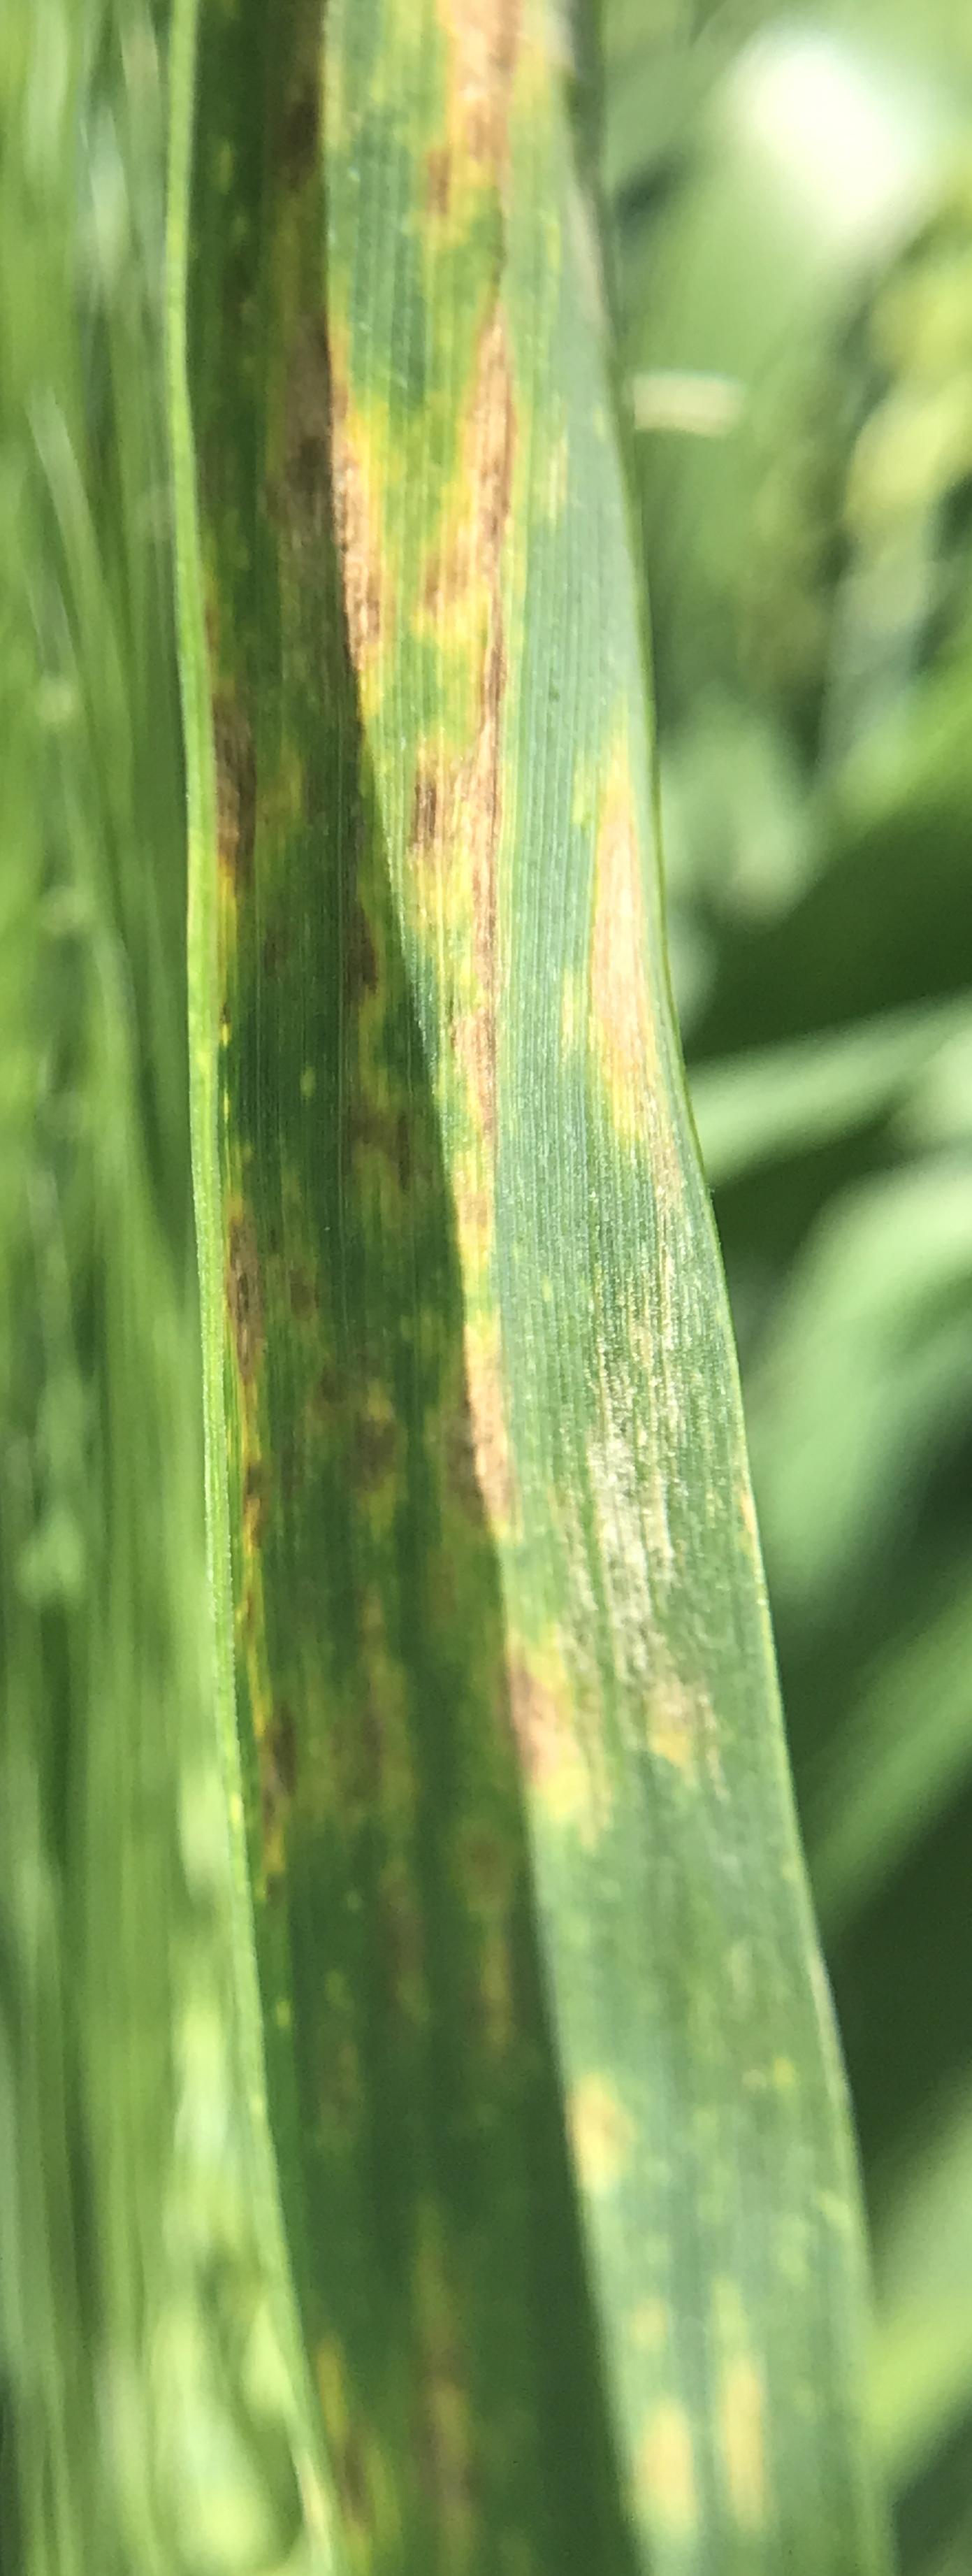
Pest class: cereal_grass_aphid